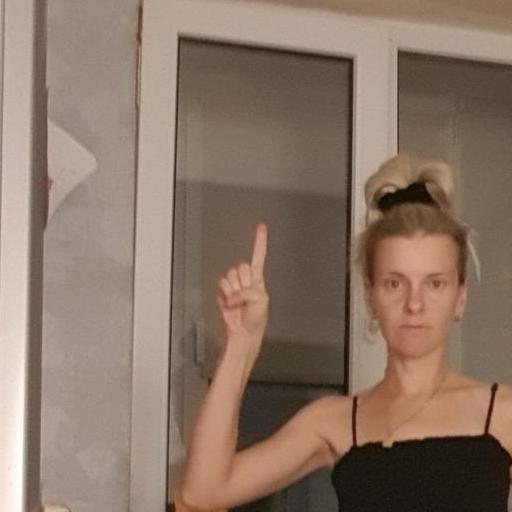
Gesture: one